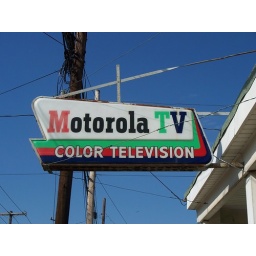
Motorola TV Color Television sign in Dillonvale, Ohio. (re-shoot)